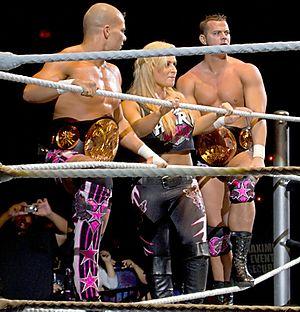
The Hart Dynasty était une équipe de catcheurs composé de Tyson Kidd, David Hart Smith et Natalya. Il s'agit de la plus récente version de la Hart Foundation, célèbre clan composé de membres de la famille Hart dans les années 1990.
Natalie Katherine Neidhart née le 27 mai 1982 à Calgary est une catcheuse canadienne. Elle travaille actuellement à la World Wrestling Entertainment, dans la division Raw, sous le nom de Natalya.
Theodore James Wilson est un catcheur canadien. Il travaille actuellement à la World Wrestling Entertainment sous le nom de Tyson Kidd comme producteur.
L’édition 2010 d’Over the Limit est une manifestation de catch télédiffusée et visible uniquement en paiement à la séance. L'événement, produit par la World Wrestling Entertainment, a eu lieu le 23 mai 2010 dans la salle omnisports Joe Louis Arena à Détroit, dans le Michigan. Il s'agit de la première édition d'Over the Limit, pay-per-view annuel qui remplace Judgment Day. Edge est la vedette de l'affiche officielle.